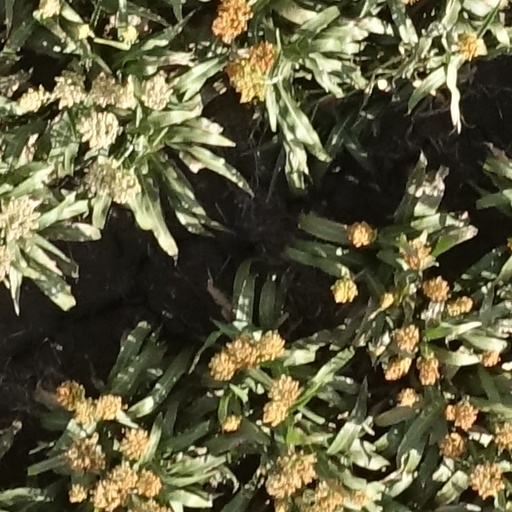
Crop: sorghum